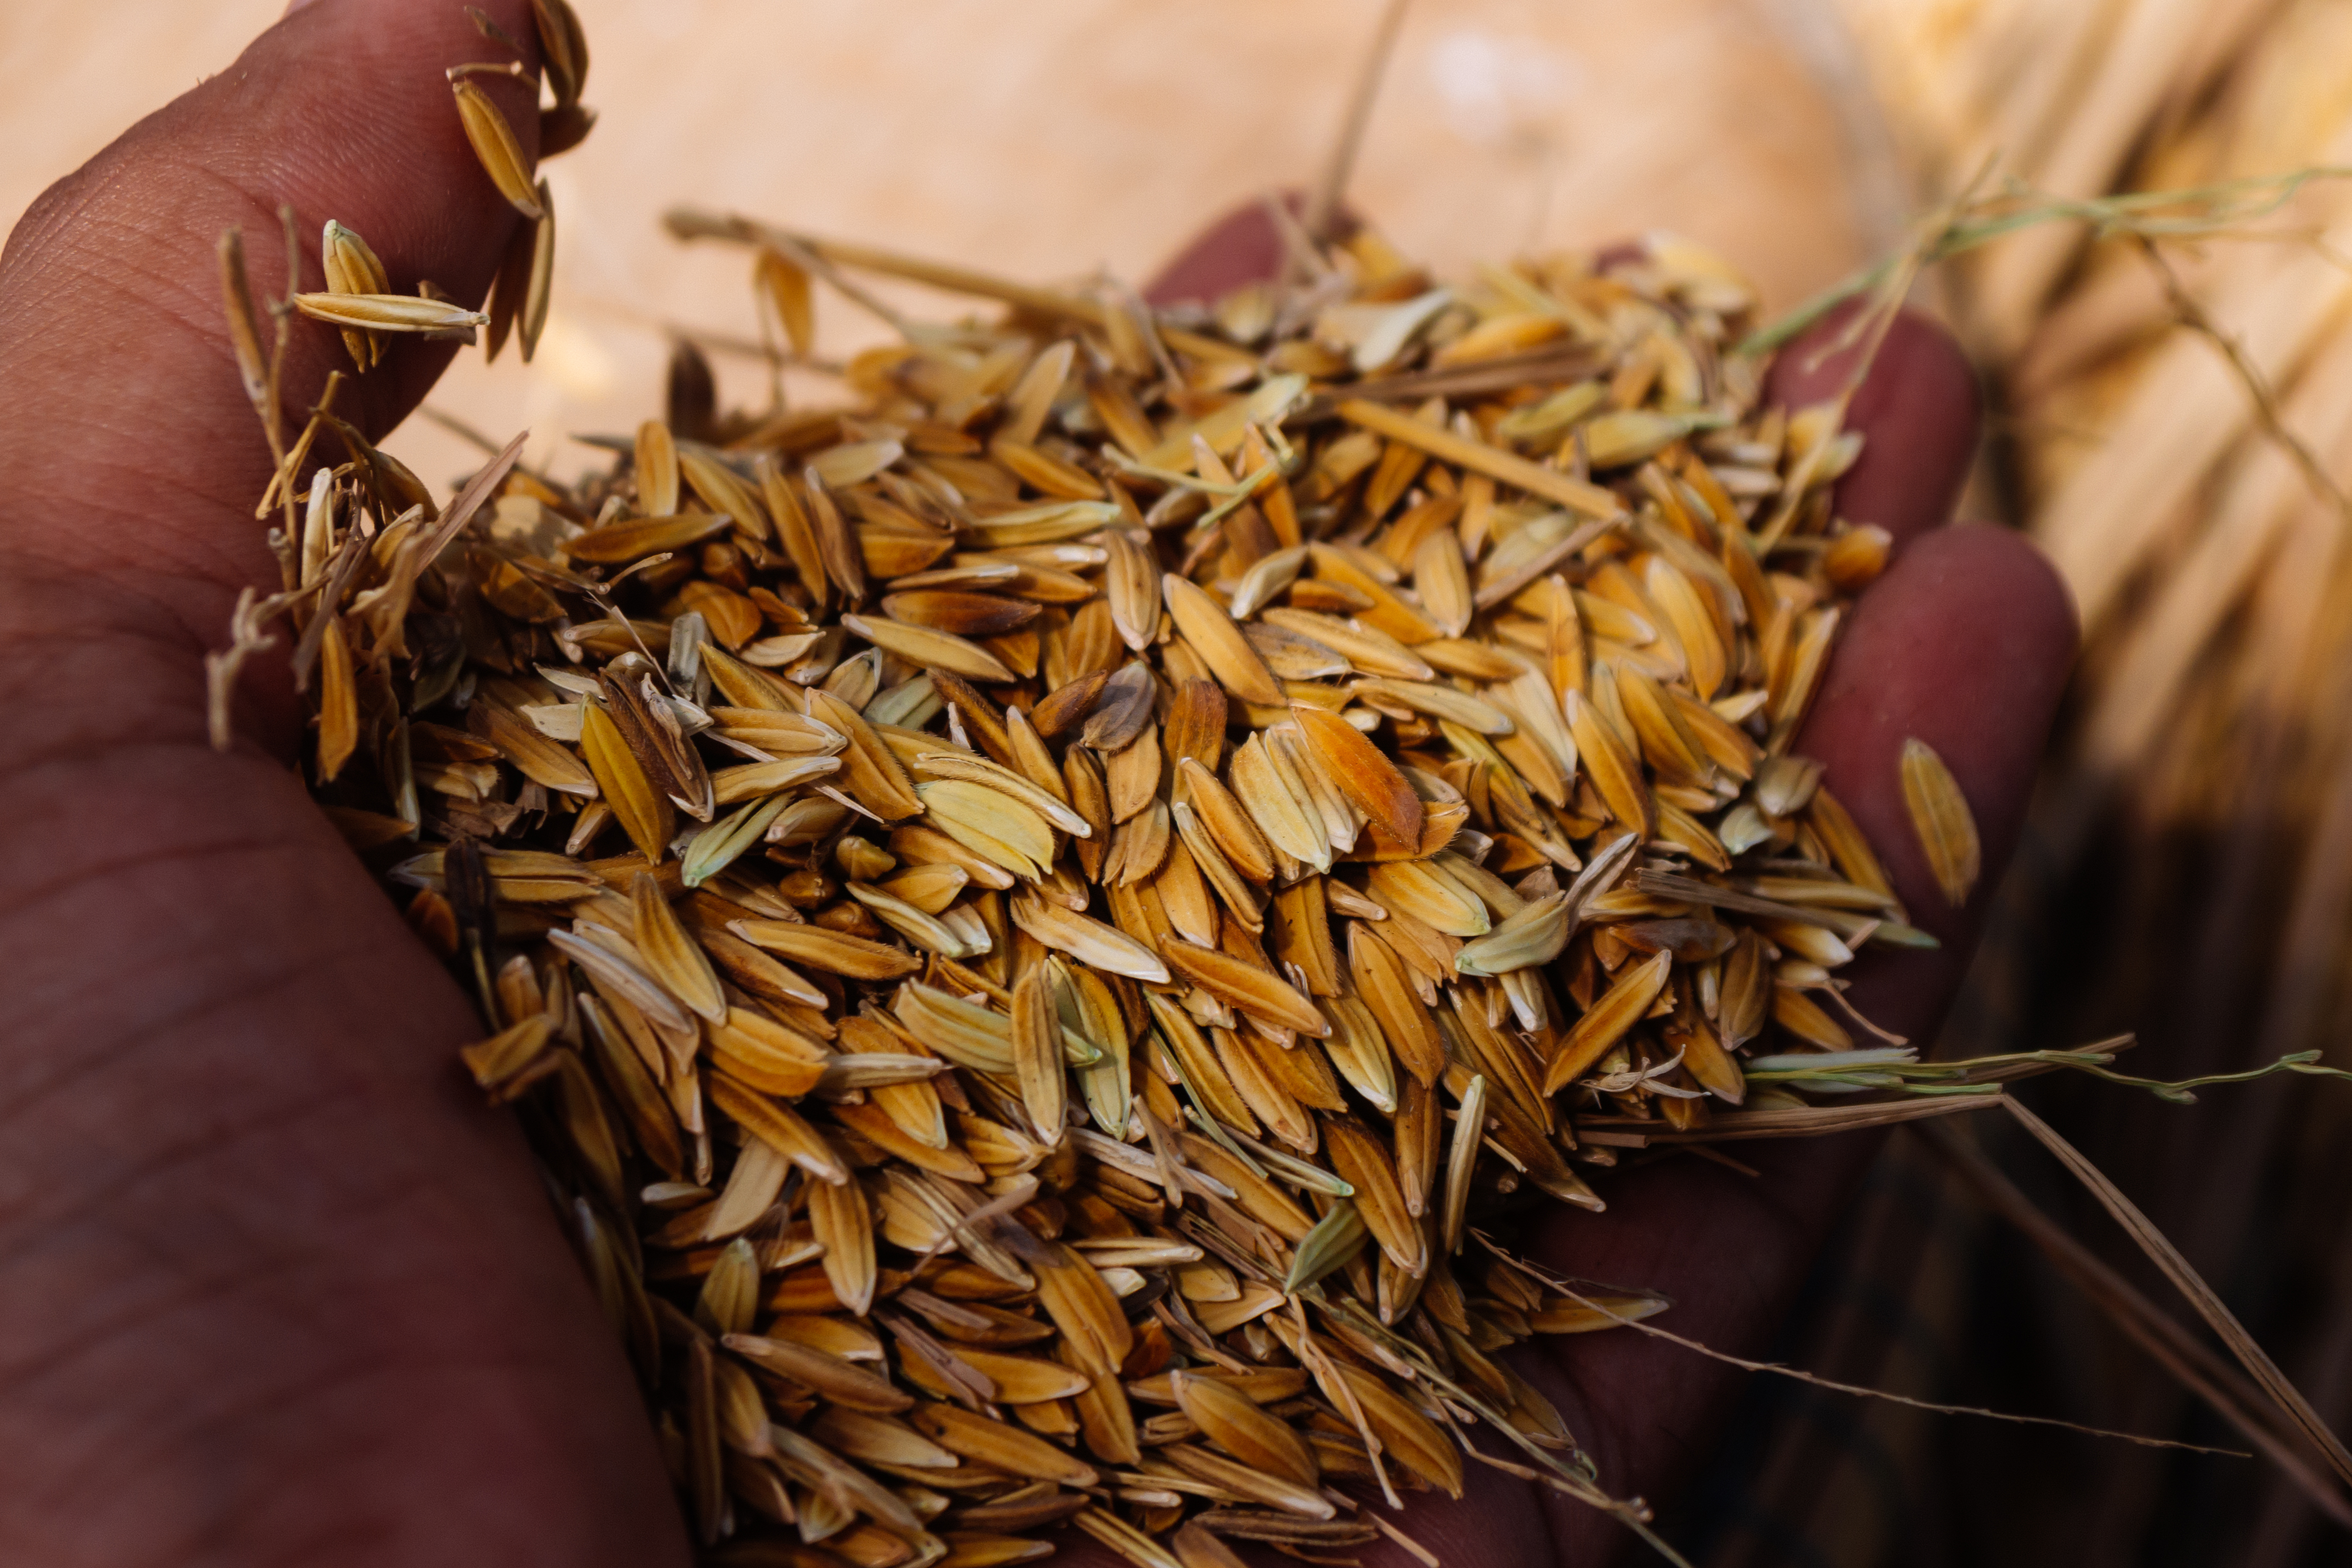
agriculture, asia, asian, background, cereal, close, closeup, crop, diet, dry, farm, farmer, farmers, field, food, grain, grains, hand, hands, harvest, healthy, holding, natural, nature, organic, paddy, raw, rice, rural, seed, up, yellow, grass family, plant, food grain, whole grain, farro, malt, rye, dinkel wheat, wheat, oat, Wild rice, einkorn wheat, husk, cumin, cuisine, emmer, avena, Groat, barley, ingredient